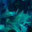
Label: shark